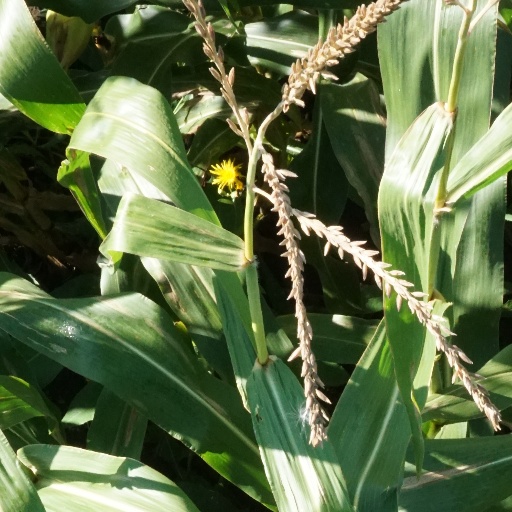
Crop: maize; corn